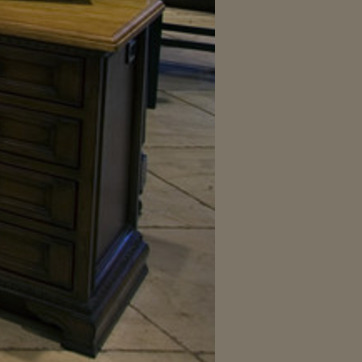
Material: tile